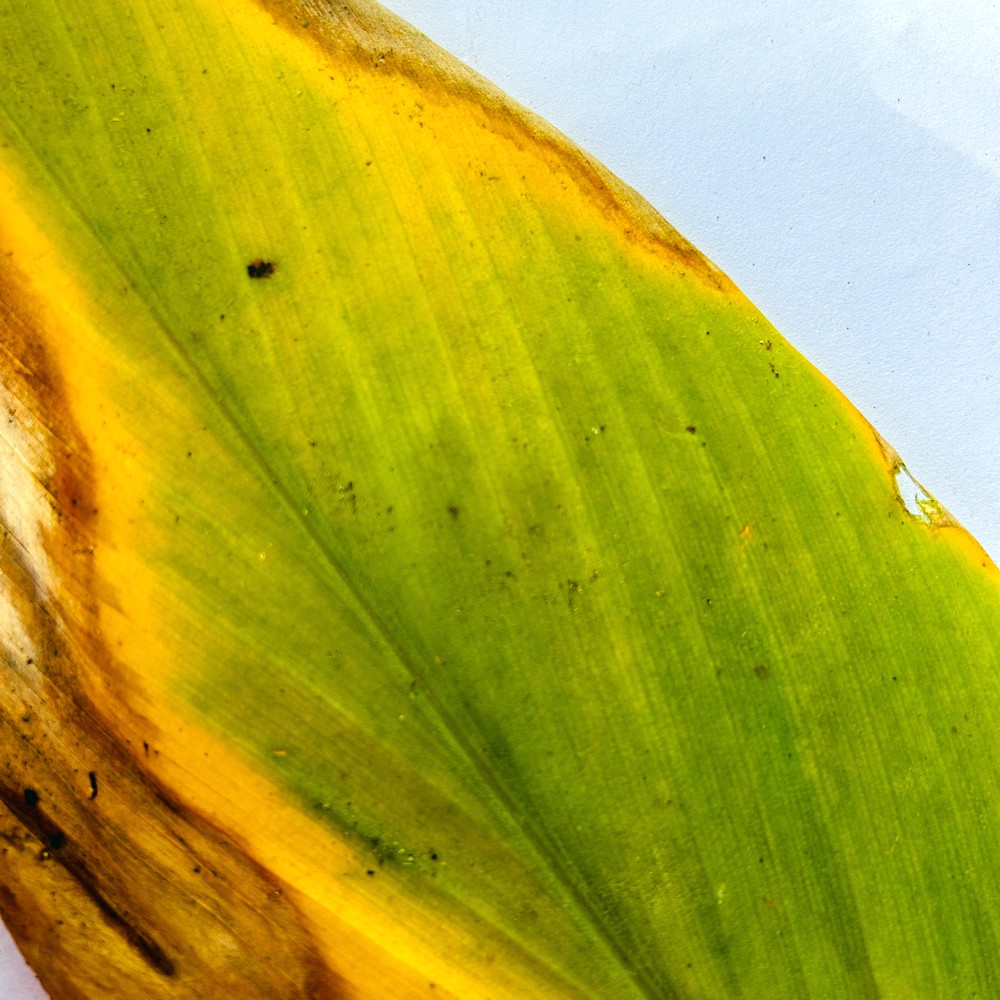
Label: Leaf Blotch